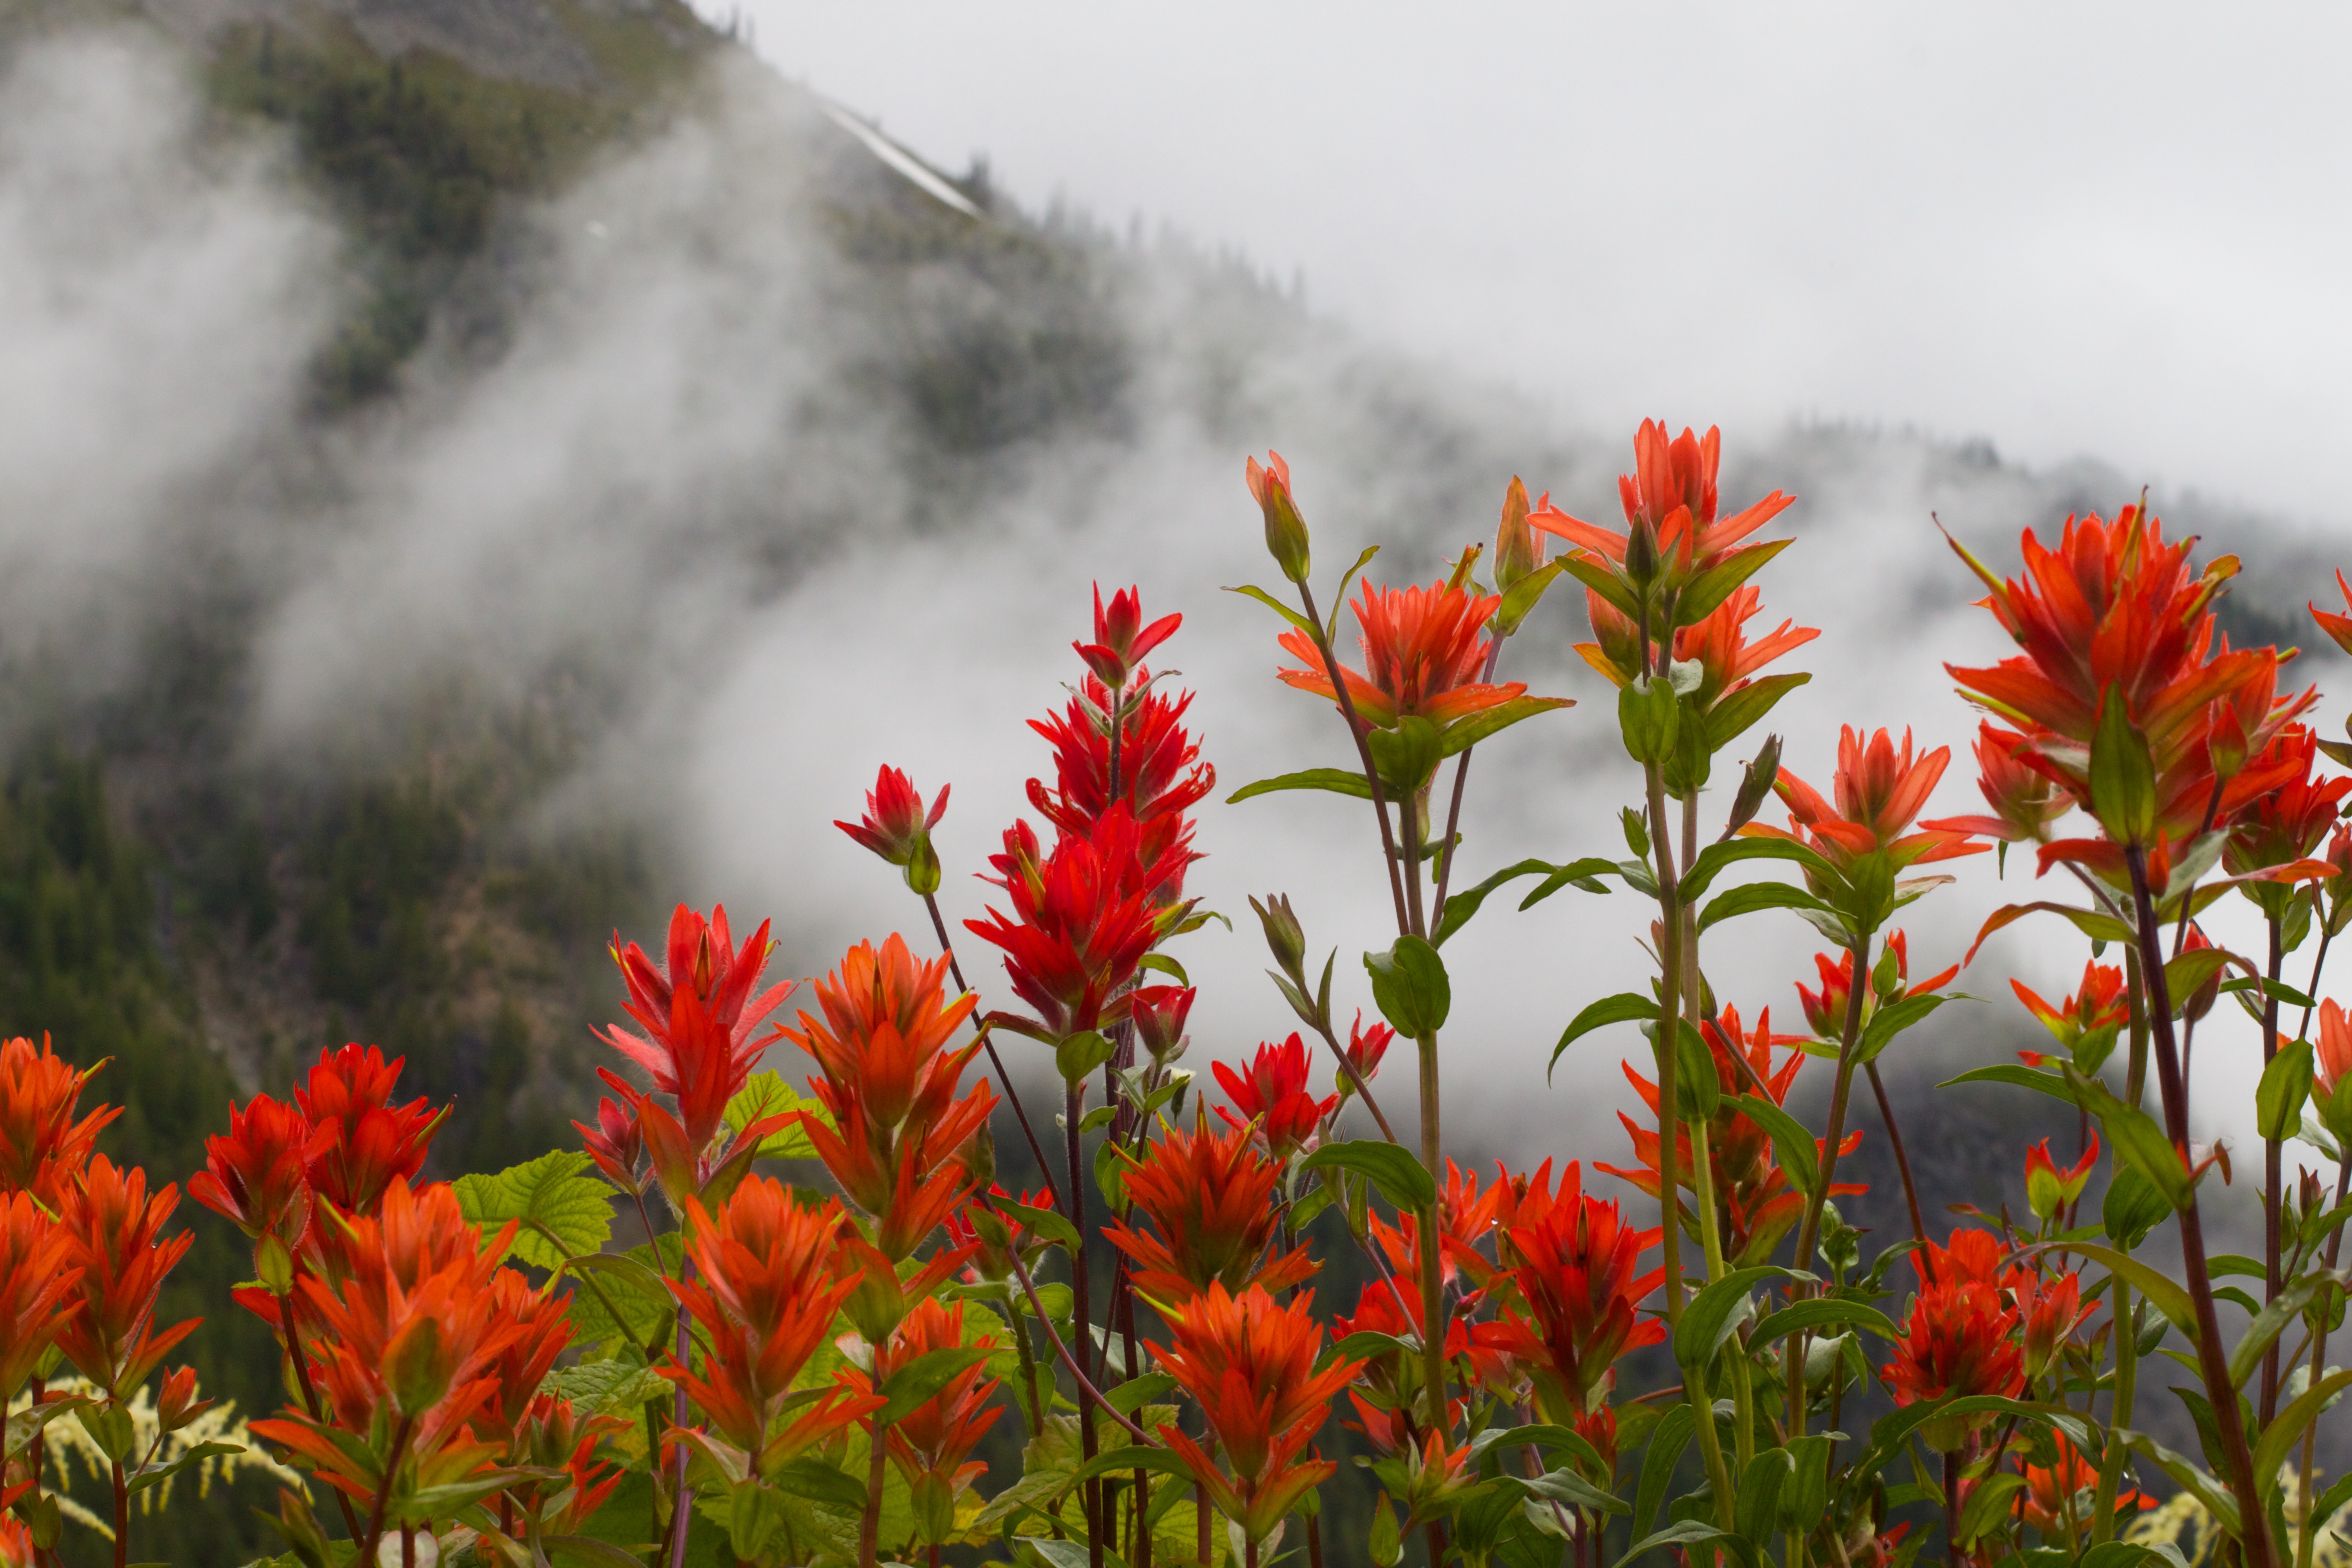
nature, grass, plant, field, meadow, prairie, leaf, flower, autumn, botany, flora, season, wildflower, washington, odyssey, flowering plant, land plant, castilleja